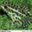
Label: frog